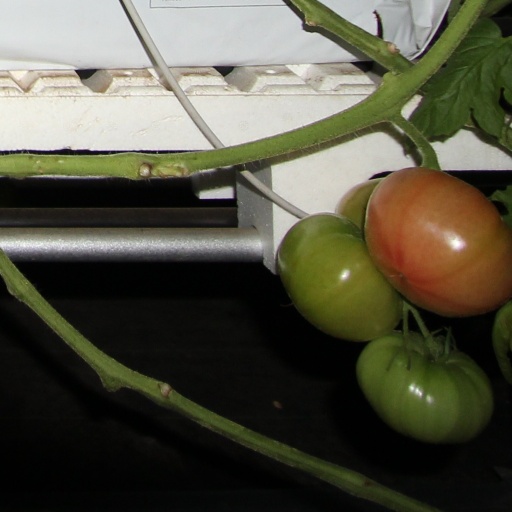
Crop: tomato